2006 Lebanon War

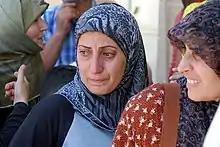
Lebanese IDPs in south Lebanon, 2006

The Lebanese civilian death toll is difficult to pinpoint as most published figures, including those released by the Lebanese government, do not distinguish between civilians and Hezbollah combatants.